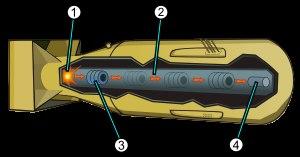
Projet Manhattan est le nom de code du projet de recherche qui produisit la première bombe atomique durant la Seconde Guerre mondiale. Il fut mené par les États-Unis avec la participation du Royaume-Uni et du Canada. De 1942 à 1946, il fut dirigé par le major-général Leslie Richard Groves du corps des ingénieurs de l'armée des États-Unis. Sa composante militaire fut appelée « Manhattan District » et le terme « Manhattan » remplaça graduellement le nom de code officiel, Development of Substitute Materials, pour désigner l'ensemble du projet. Au cours de son développement, le projet absorba son équivalent britannique, Tube Alloys.
Aurore noire est un roman d'espionnage de la série SAS, portant le nᵒ 160 de la série, écrit par Gérard de Villiers, publié en 2005. Comme tous les SAS parus au cours des années 2000, le roman a été édité à 200 000 exemplaires. Le roman a de nouveau été publié en 2015 avec une page de couverture différente.
Little Boy est le nom de code de la bombe A qui fut larguée sur Hiroshima au Japon le 6 août 1945 à 8 h 15, alors que le bombardier était parti à 2 h 45 de l'île de Tinian. La bombe fut larguée par le bombardier B-29 Enola Gay de l'armée américaine. Elle fut la première bombe atomique utilisée de manière offensive, la seconde fut Fat Man, larguée sur Nagasaki trois jours plus tard.